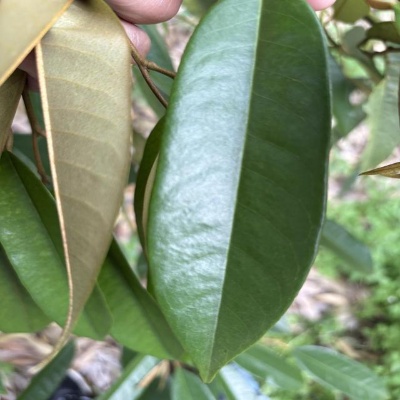
Label: Leaf_Healthy